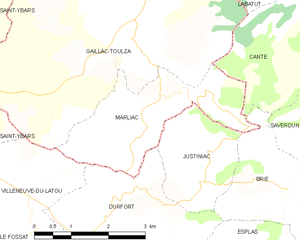
Marliac est une commune française située dans le département de la Haute-Garonne, en région Occitanie.